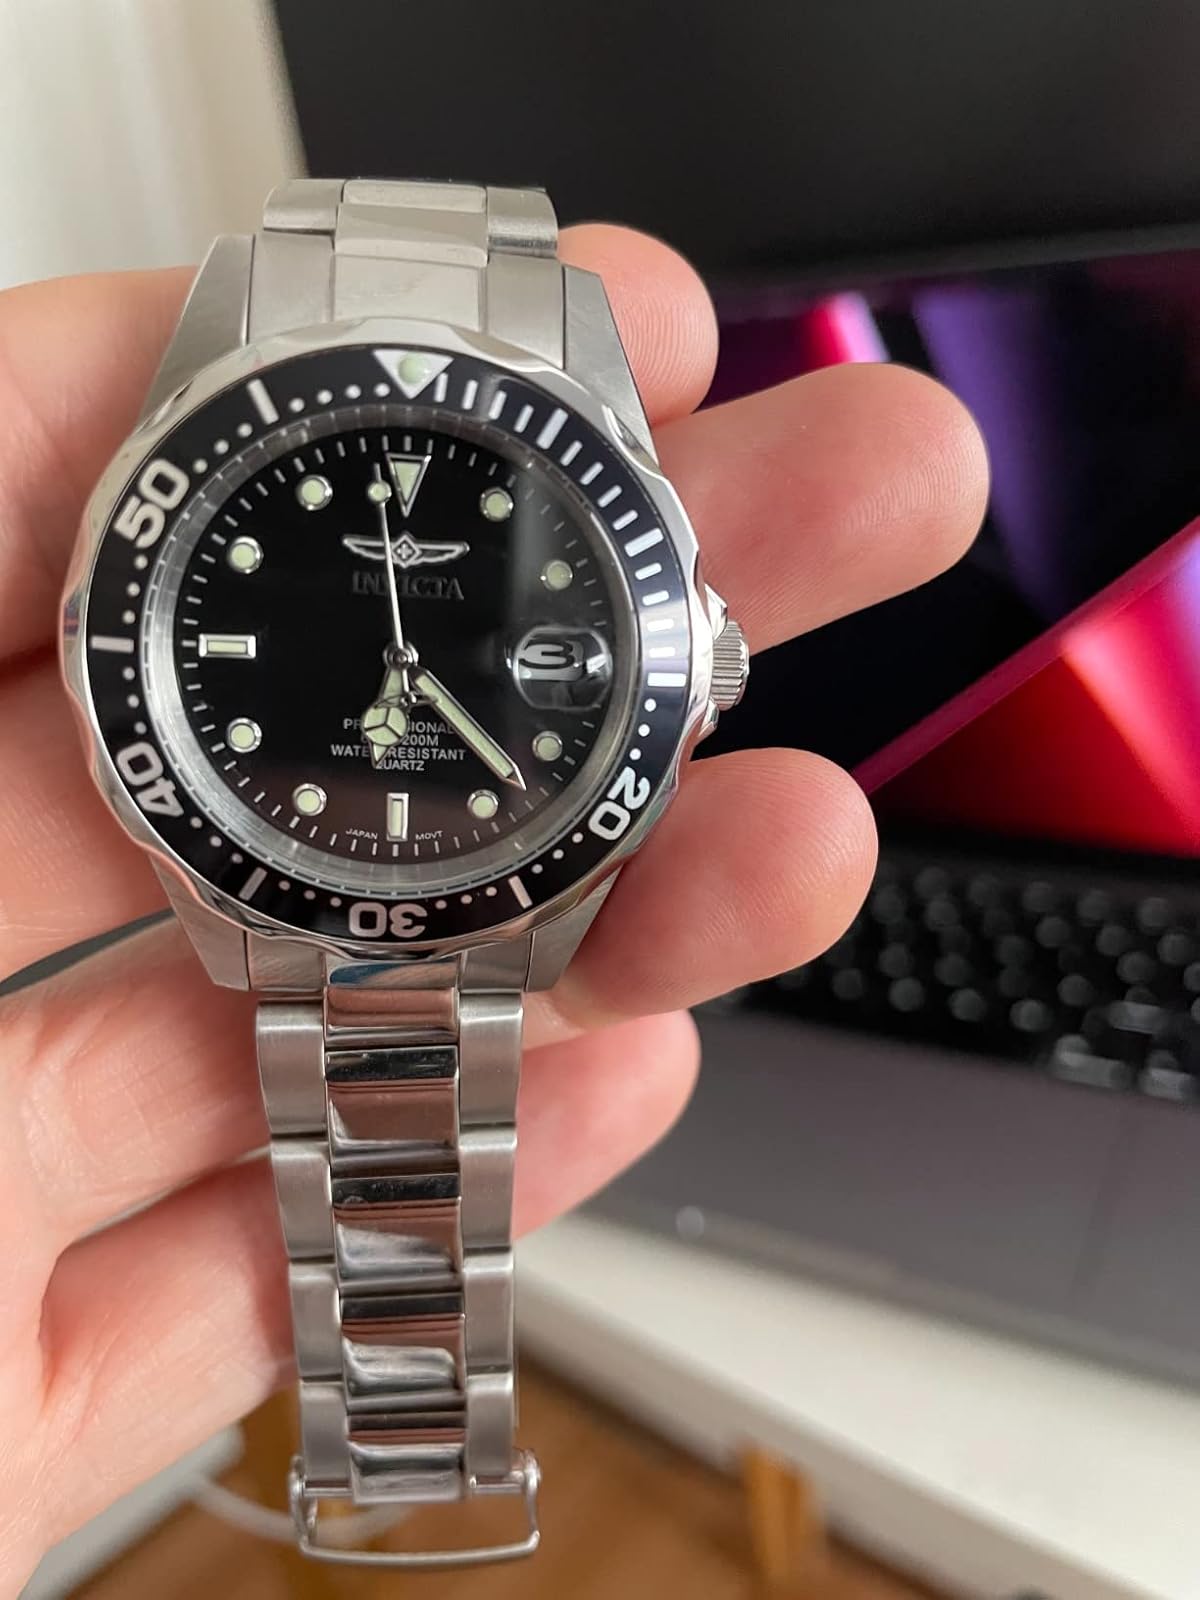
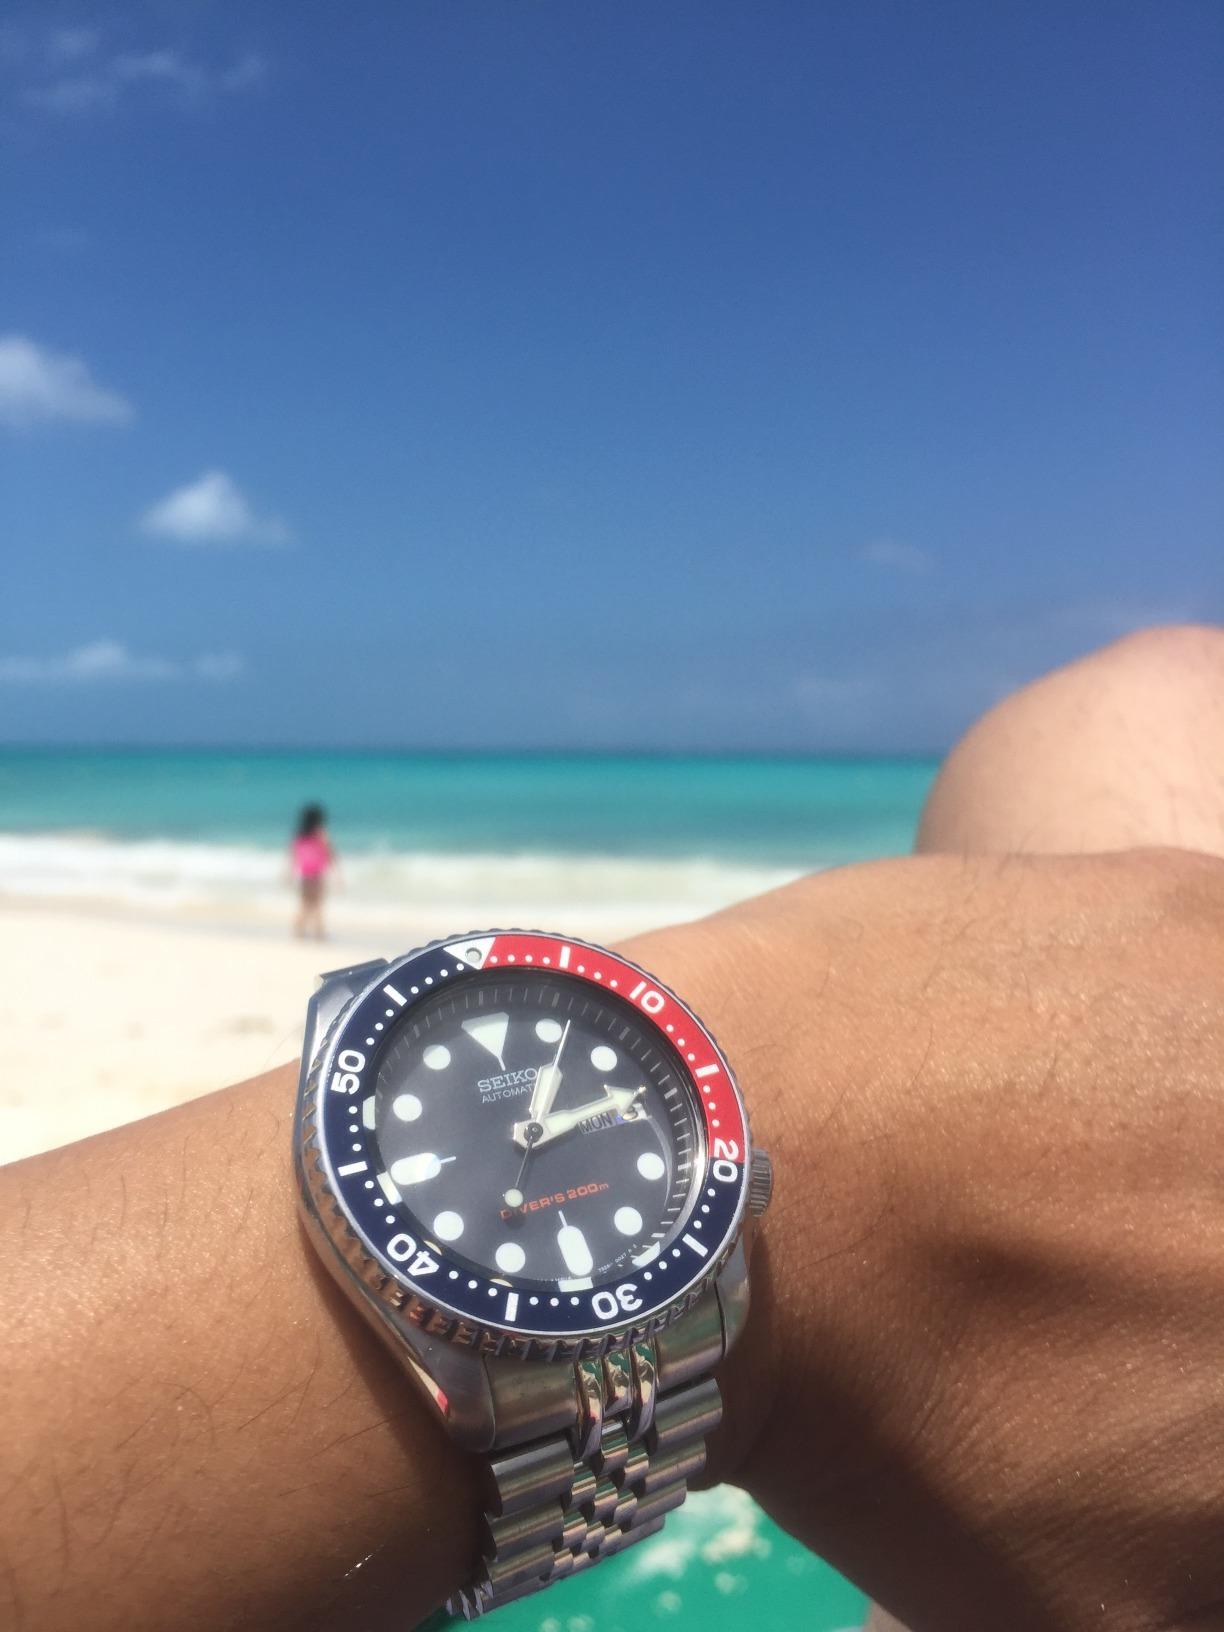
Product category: accessories_watch
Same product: no